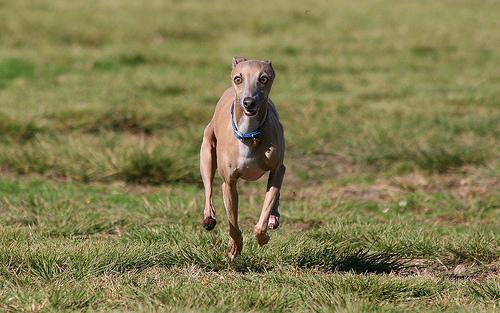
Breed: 238-n000099-Italian_greyhound